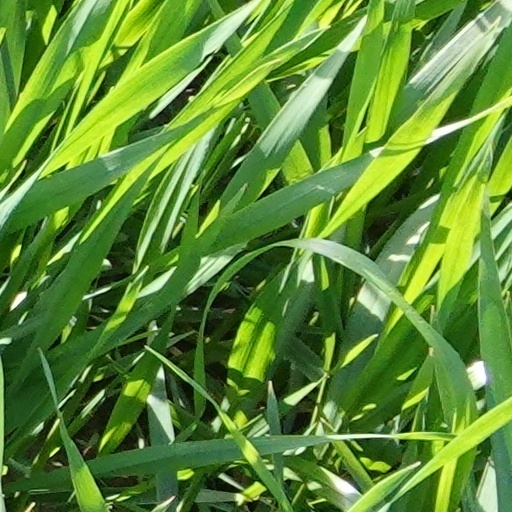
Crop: wheat